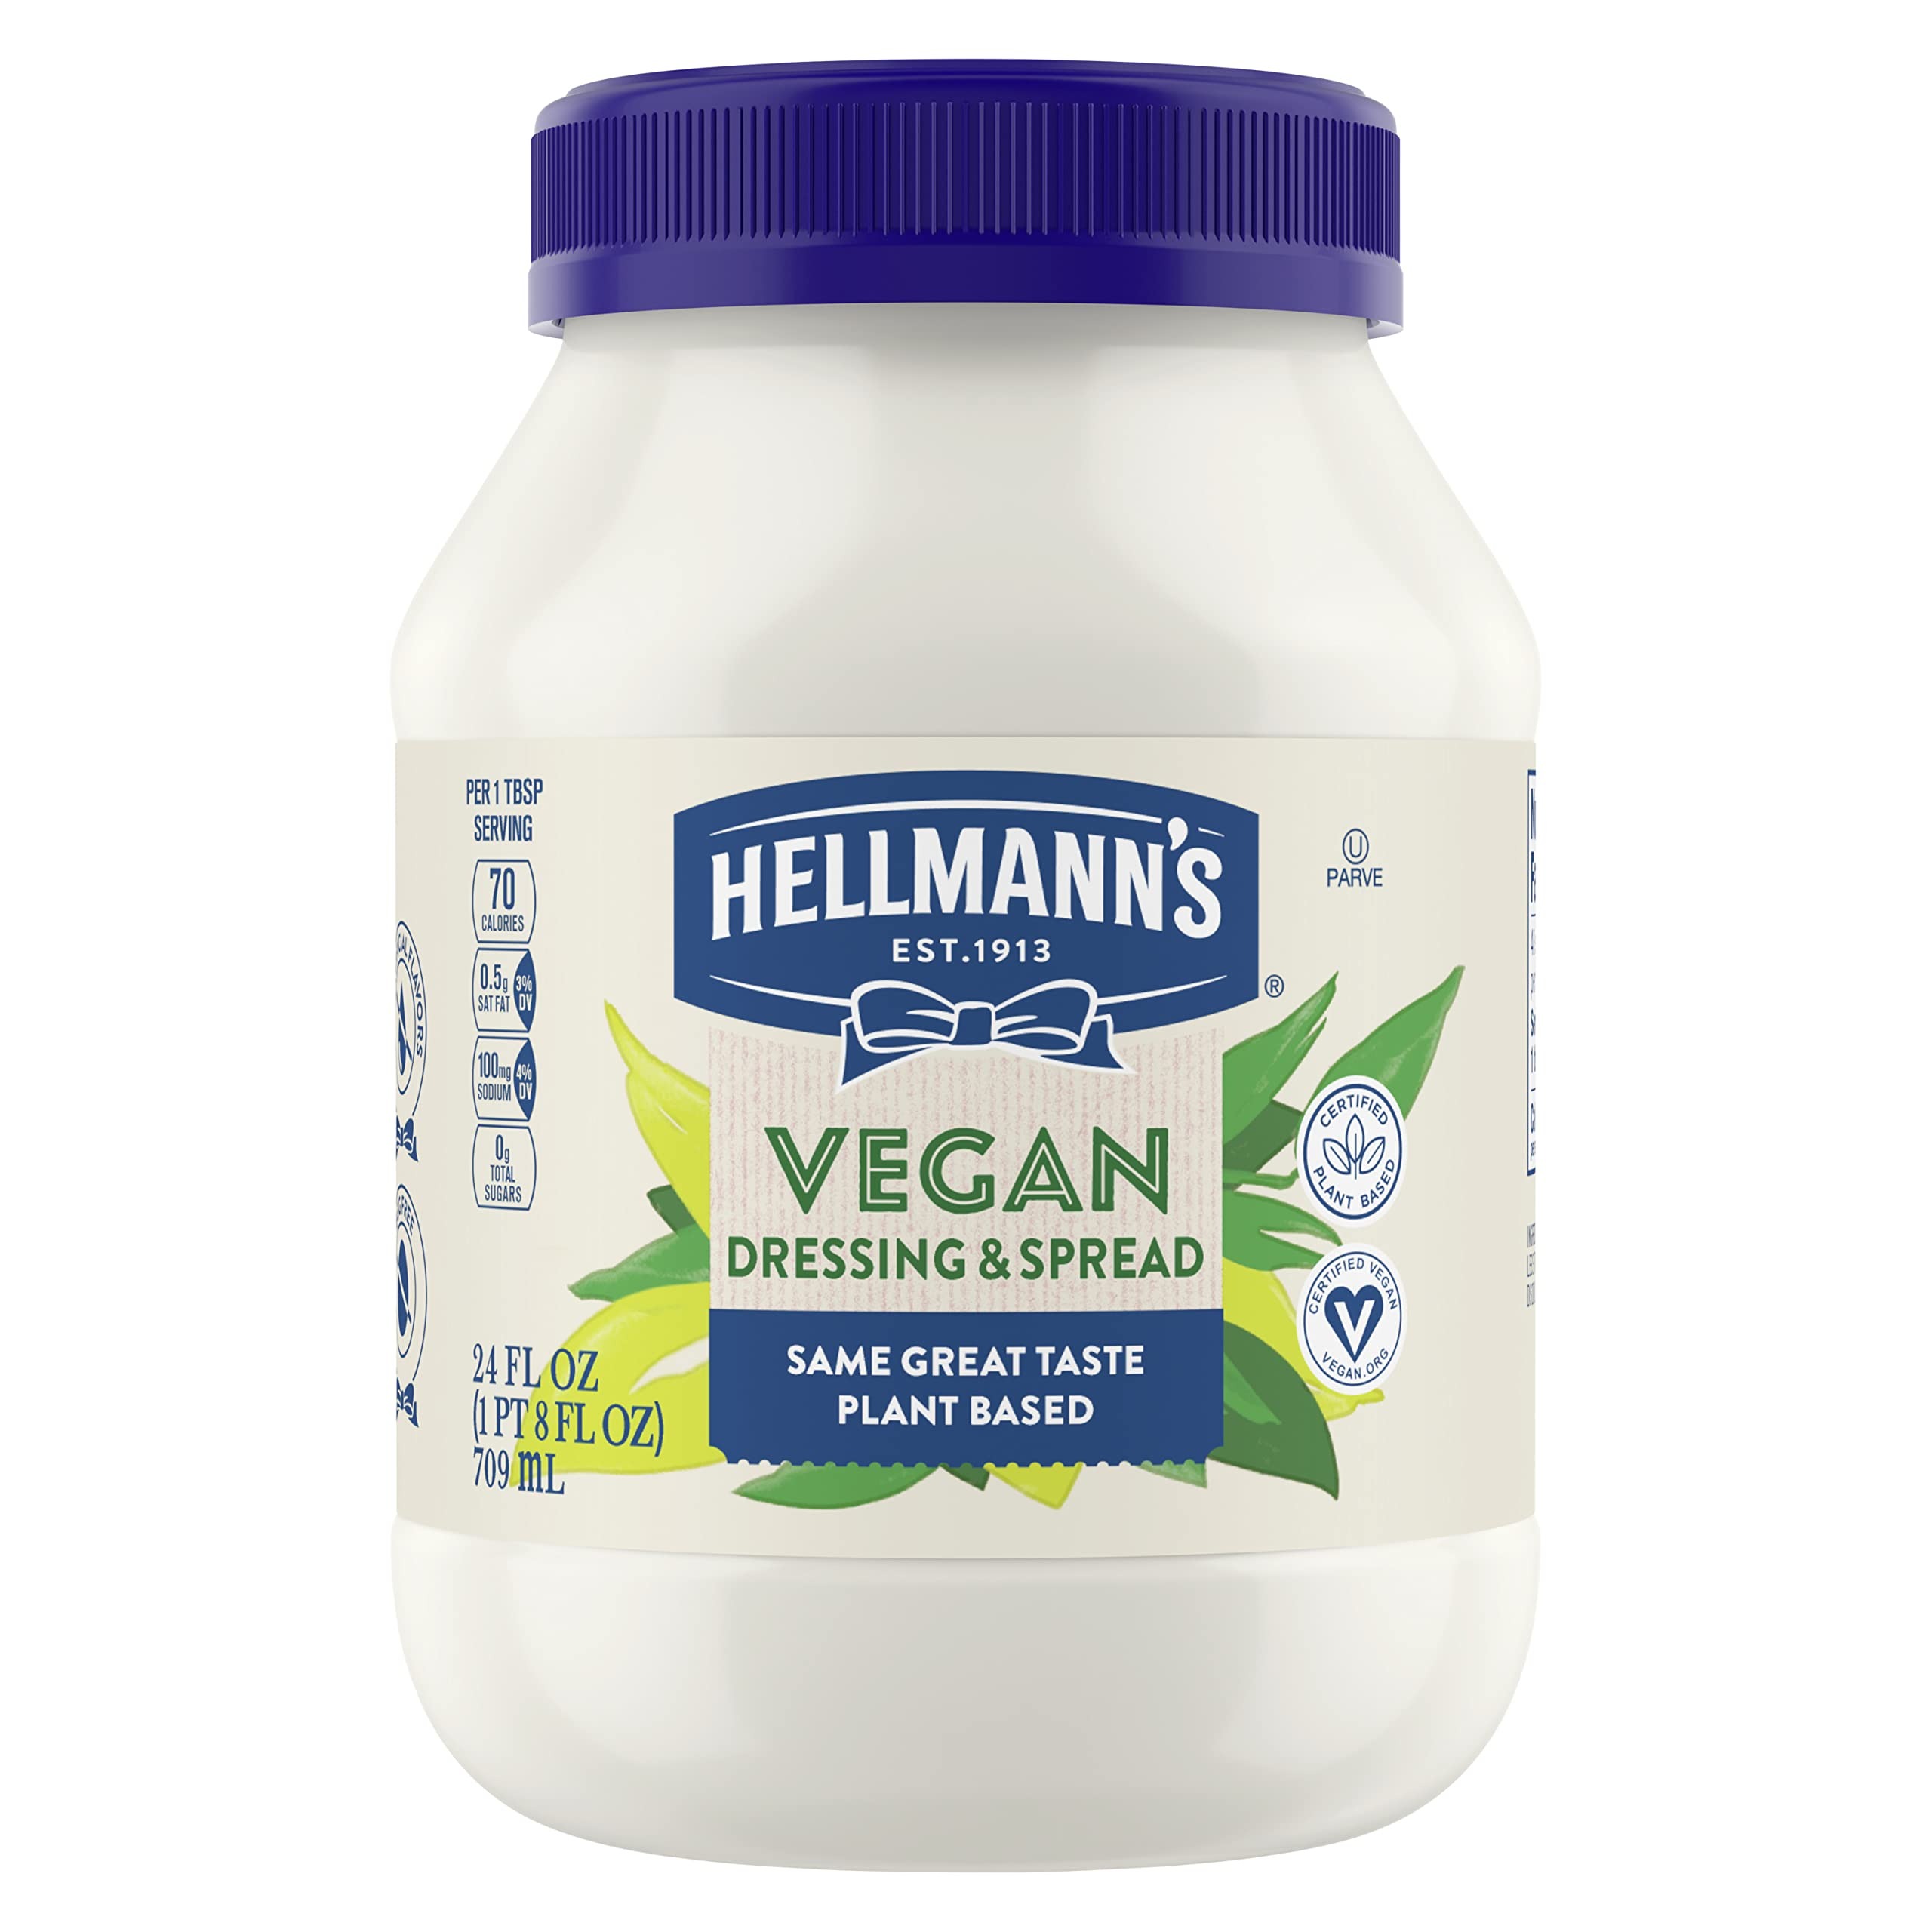
Item Name: Hellmann's Vegan Dressing and Spread Vegan 1 ct For a Creamy Sandwich Spread or Condiment Same Great Taste, Plant Based, Free From Eggs 24 oz
Bullet Point 1: Hellmann's Vegan Dressing & Spread is our plant-based alternative to the traditional Hellmann's mayonnaise – we’ve removed the eggs, not what you love about mayonnaise
Bullet Point 2: Hellmann's Vegan Dressing & Spread has the same great taste as Hellmann's Real mayonnaise
Bullet Point 3: This Vegan Mayo Dressing & Spread plant-based alternative to mayonnaise contains no artificial flavors
Bullet Point 4: Hellmann's Vegan Dressing & Spread is gluten free and cholesterol free (contains 8g of fat per serving)
Bullet Point 5: Hellmann's Vegan Dressing & Spread is a delicious plant-based alternative to mayonnaise that is perfect for sandwiches, salads, veggie burgers and other simple meals
Bullet Point 6: Hellmann’s Vegan Dressing & Spread is a delicious addition to your favorite dishes
Value: 24.0
Unit: Fl Oz

Price: 4.13